Answer in natural language. Consider the 3D positions of the objects in the scene and not just the 2D positions in the image. Is the centerpoint of  Doorway (marked B) at a higher height than brown colour cube shape wooden material (marked C)? Choose between the following options: no or yes
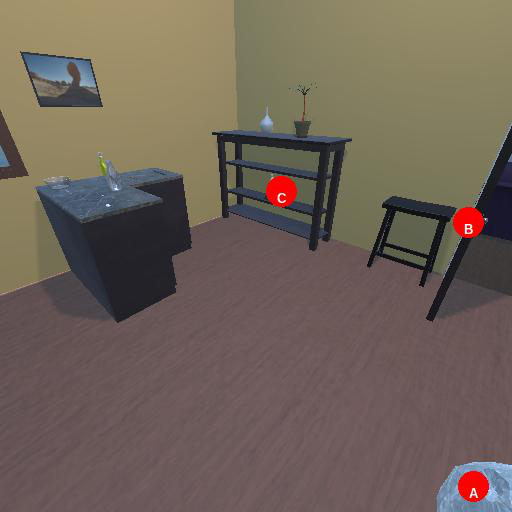
<answer>no</answer>